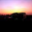
Label: plain